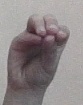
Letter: ha